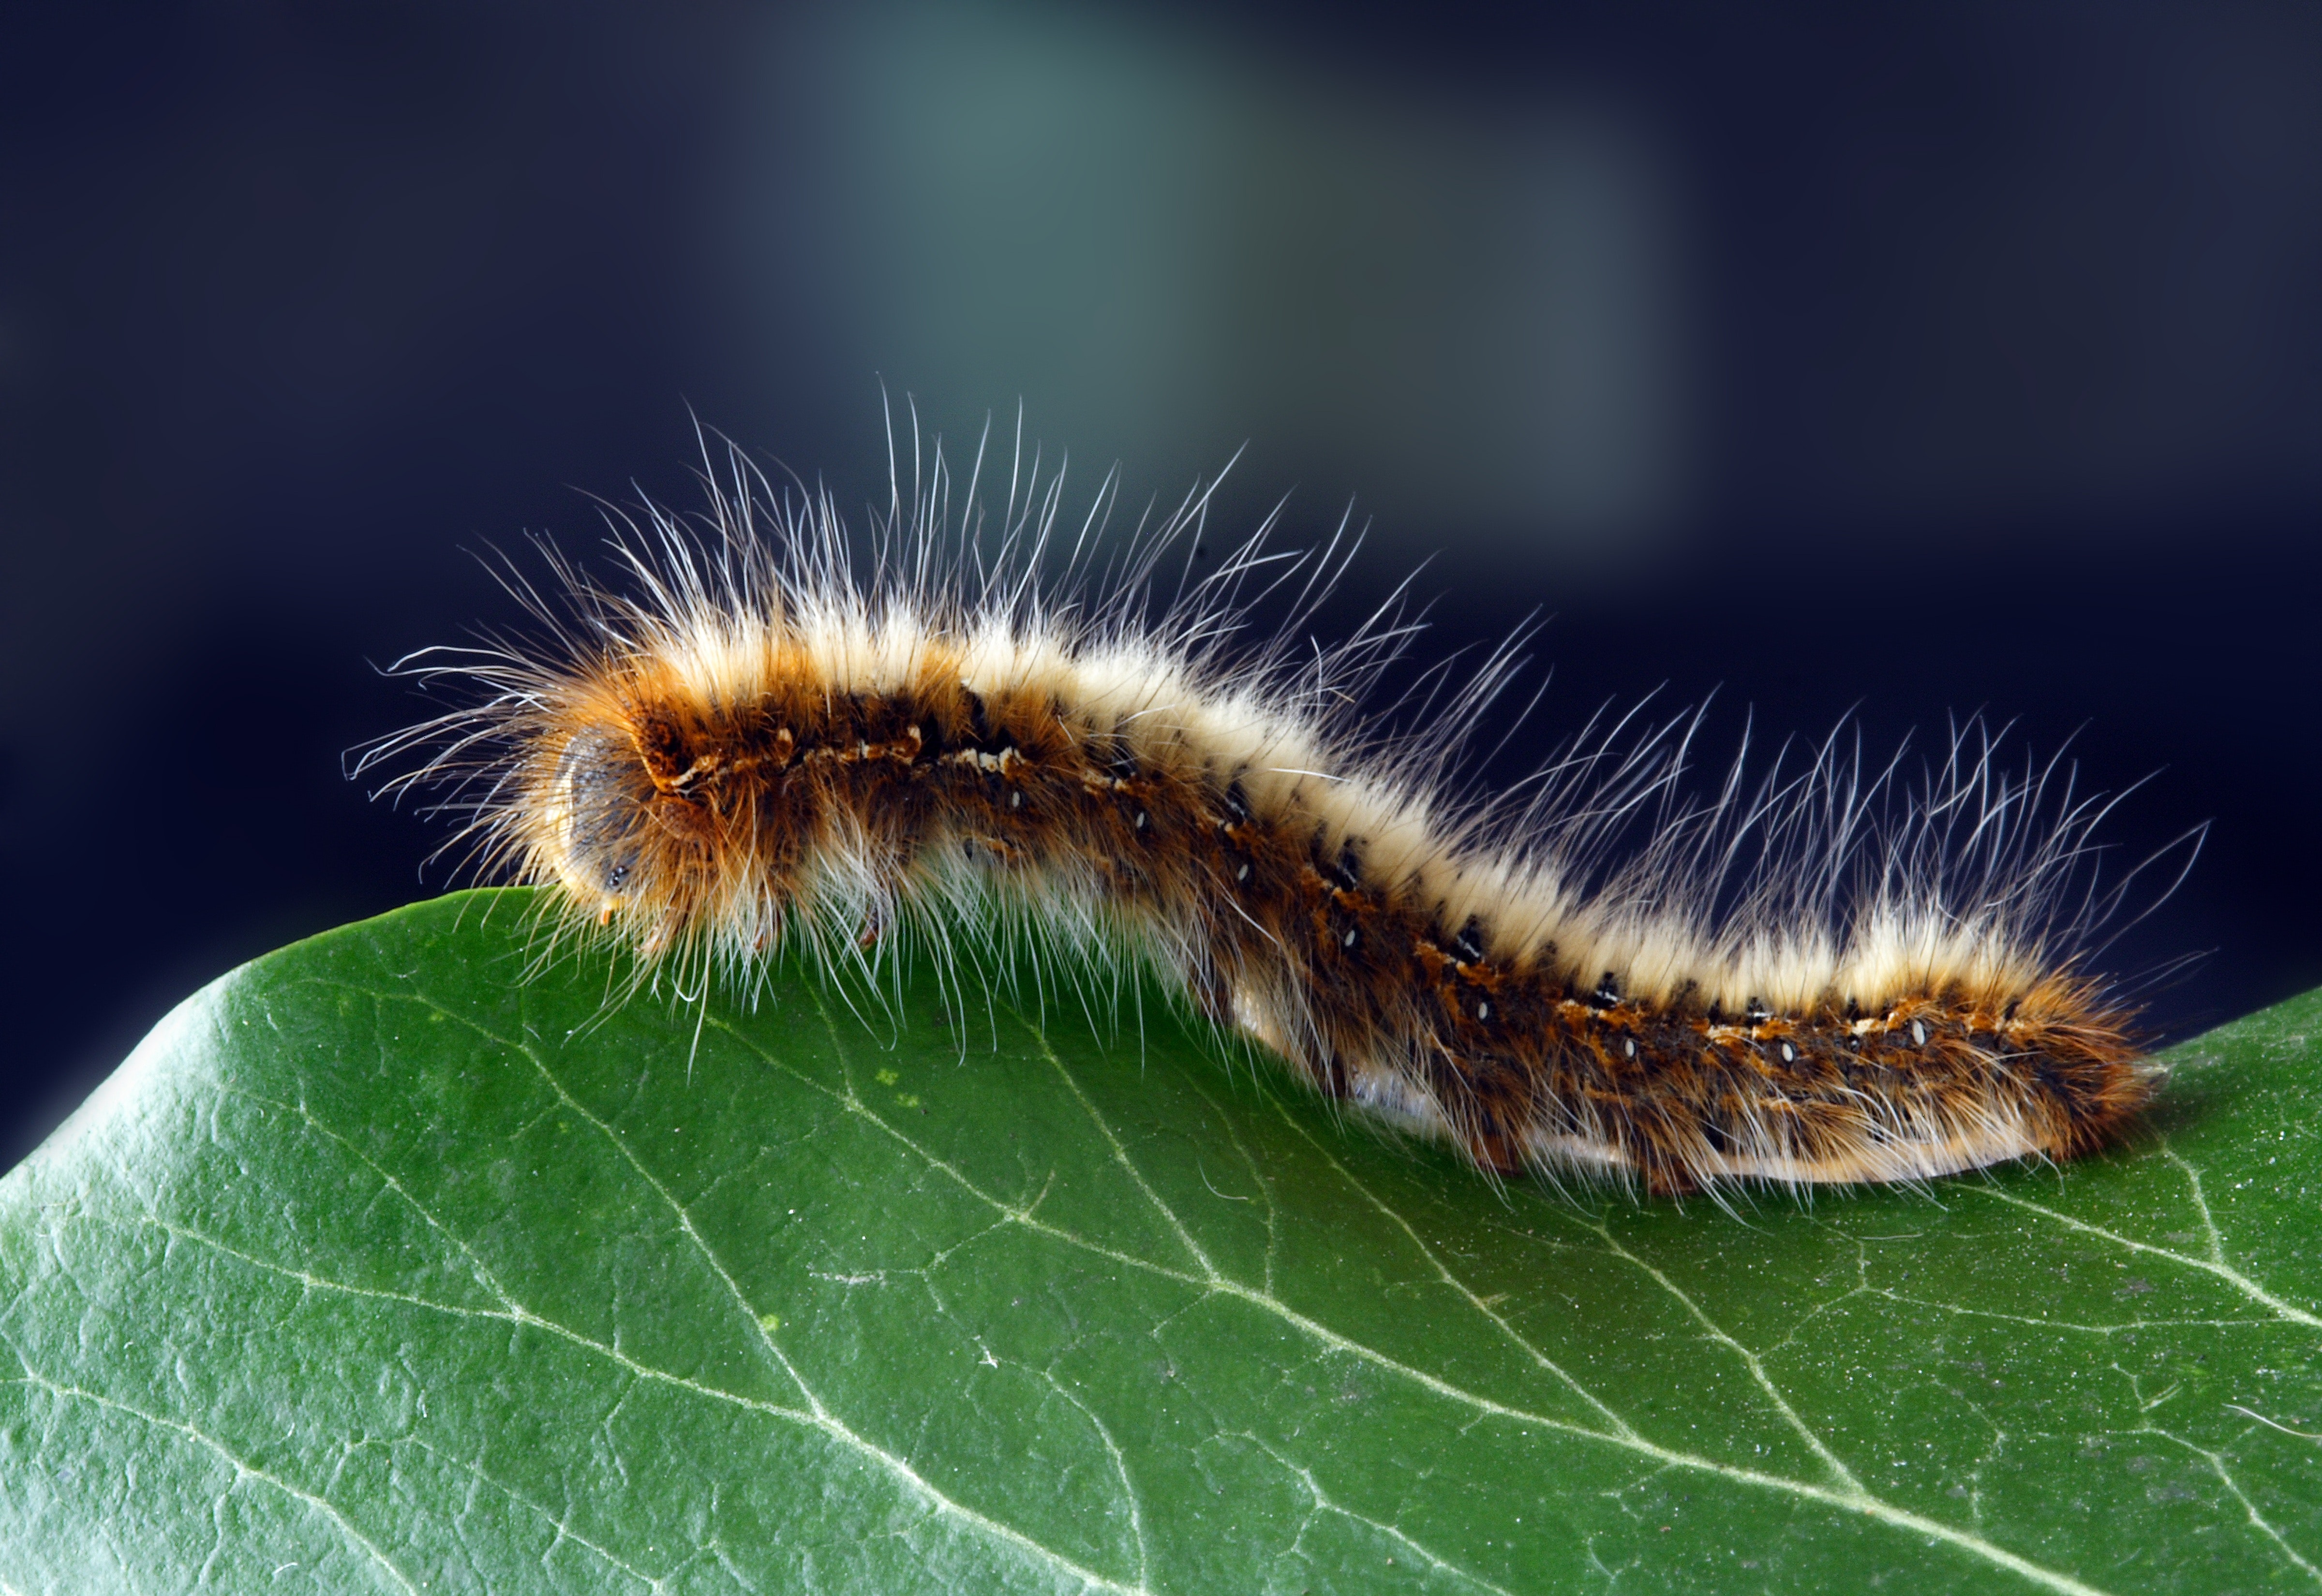
insect, caterpillar, invertebrate, larva, Eastern tent caterpillar, Lymantria dispar dispar, organism, moths and butterflies, close up, macro photography, arthropod, photography, gypsy moth, lymantriidae, wildlife, emperor moths